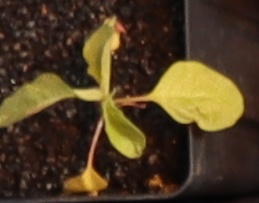
Label: Palmer Amaranth